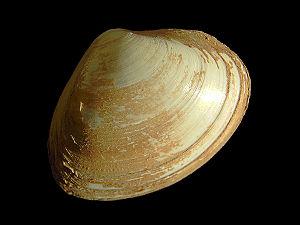
Mactridae est une famille de mollusques bivalves.
Spisula solida, ou Spisula ovalis, est une espèce de mollusques bivalves de la famille des Mactridae. Connue localement sous le nom de Patagos, elle constitue une spécialité culinaire de l'Île d'Yeu.
Spisula est un genre de mollusques bivalves de la famille des Mactridae.